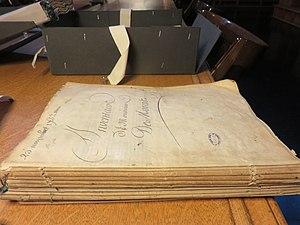
Inventaire après décès de Abraham Peyrenc de Moras.
Abraham Peyrenc de Moras est un financier français, né en 1684 et baptisé dans la religion protestante, au temple d'Aulas, à quelques kilomètres du Vigan. il est issu d'une famille roturière et souvent qualifié de fils de perruquier. En réalité, sa famille a commencé dès le XVIIᵉ siècle son ascension sociale puisque son grand-père était marchand chapelier et son père chirurgien juré, collecteur des tailles et bourgeois du Vigan. Abraham les a surpassés et a connu une ascension sociale fulgurante dans le Paris du XVIIIᵉ siècle, consacrée par son anoblissement en 1720. Il est mort en 1732 à Paris, à l'âge de quarante-huit ans.